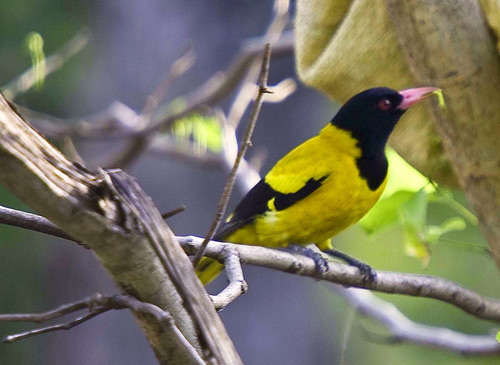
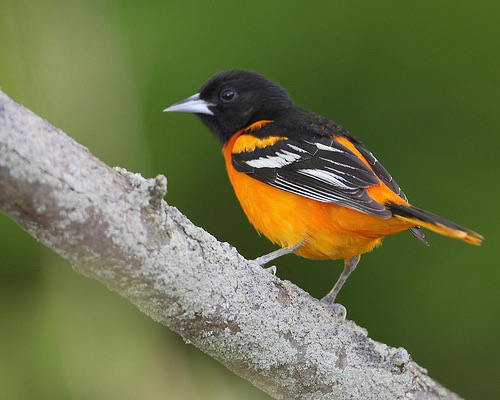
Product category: misc
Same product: yes